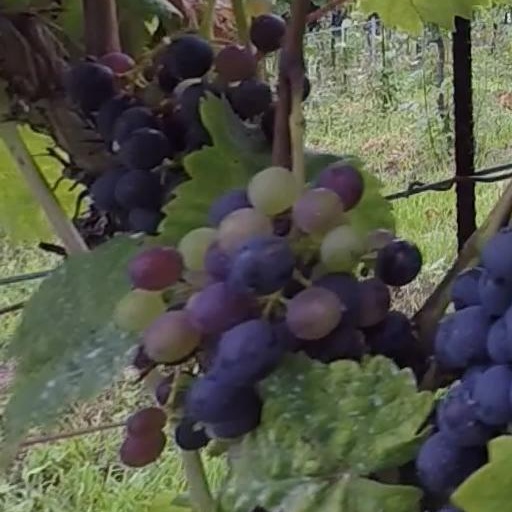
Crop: grape